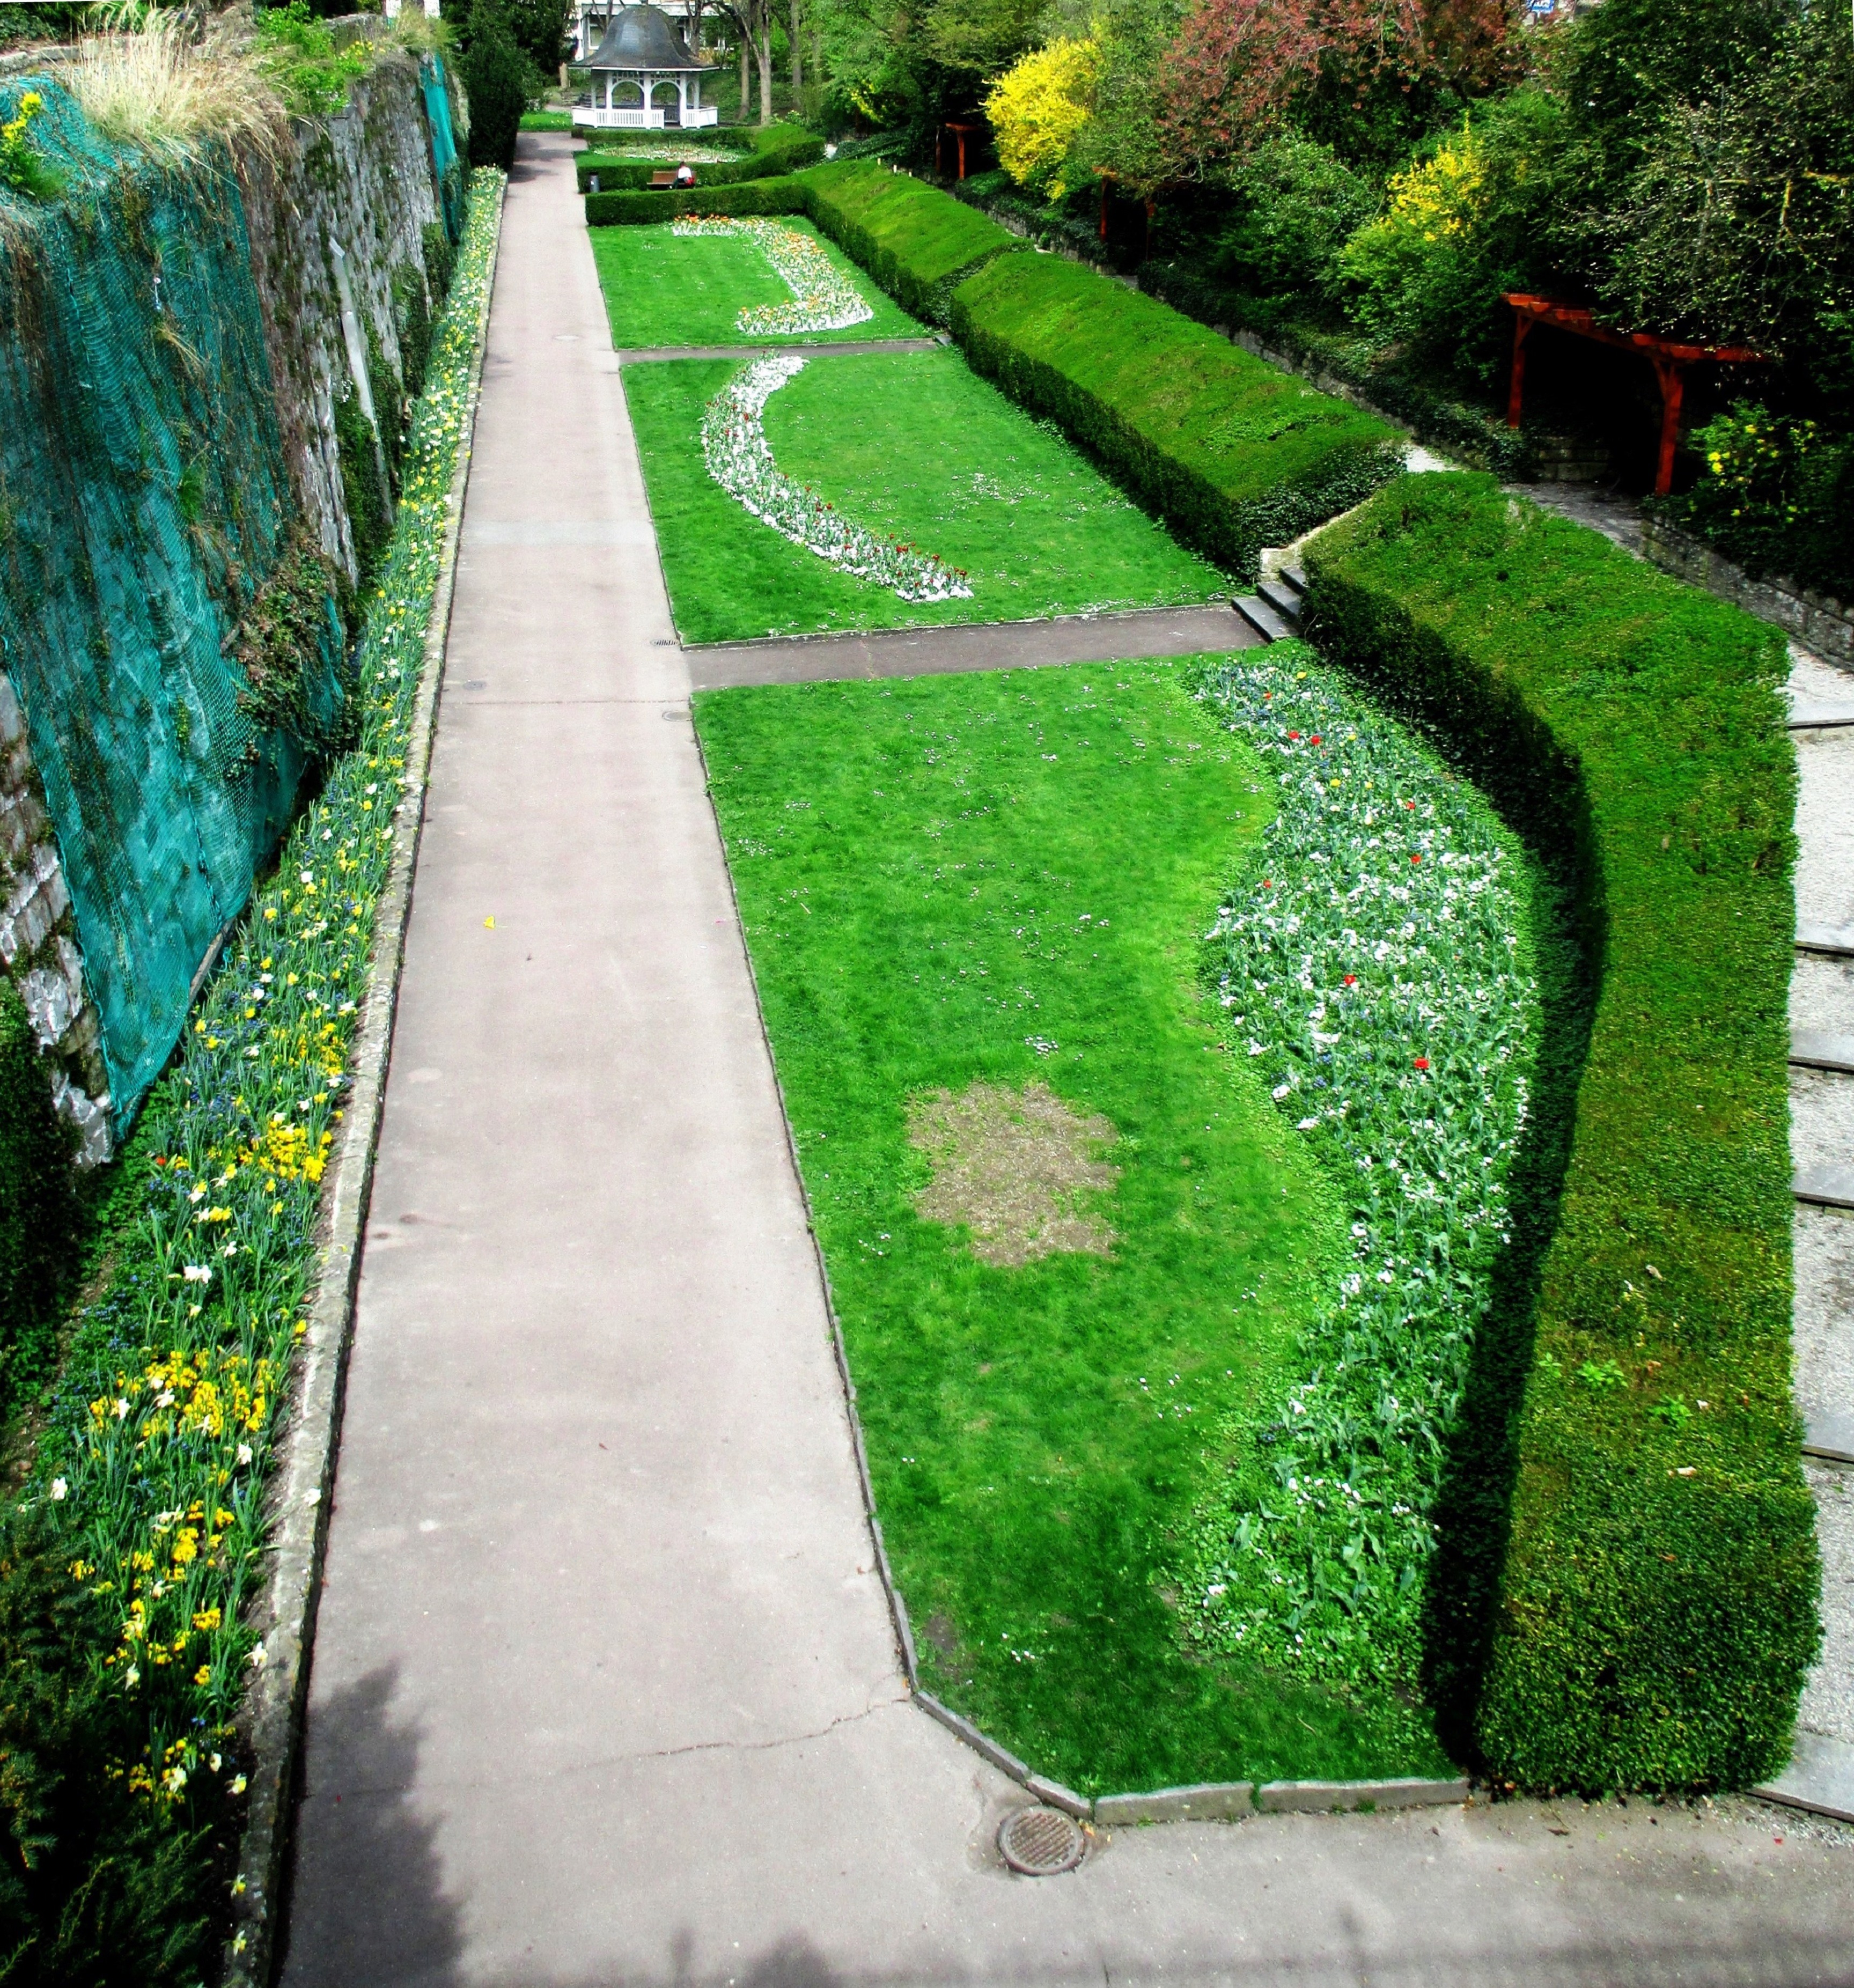
tree, grass, plant, road, lawn, leaf, sidewalk, flower, wall, walkway, green, botany, garden, lane, waterway, shrub, public, germany, yard, neighbourhood, rural area, green area, road surface, urban area, city garden, landscape architect, radolfzell am bodensee